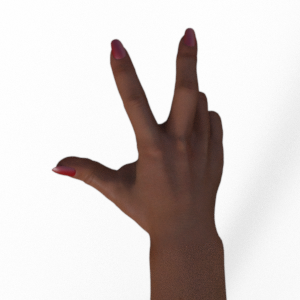
Label: scissors